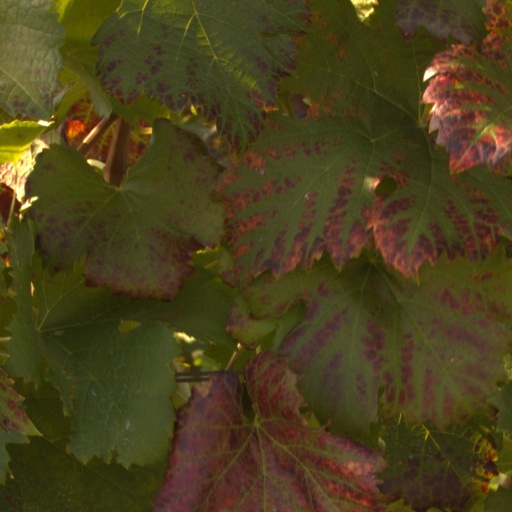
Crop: grape